Siasi

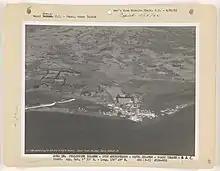
Aerial view of Siasi, 1935

Siasi is politically subdivided into 50 barangays. Each barangay consists of puroks while some have sitios.